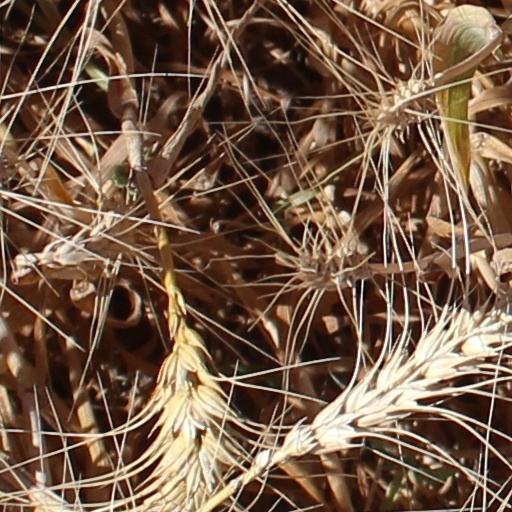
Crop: wheat